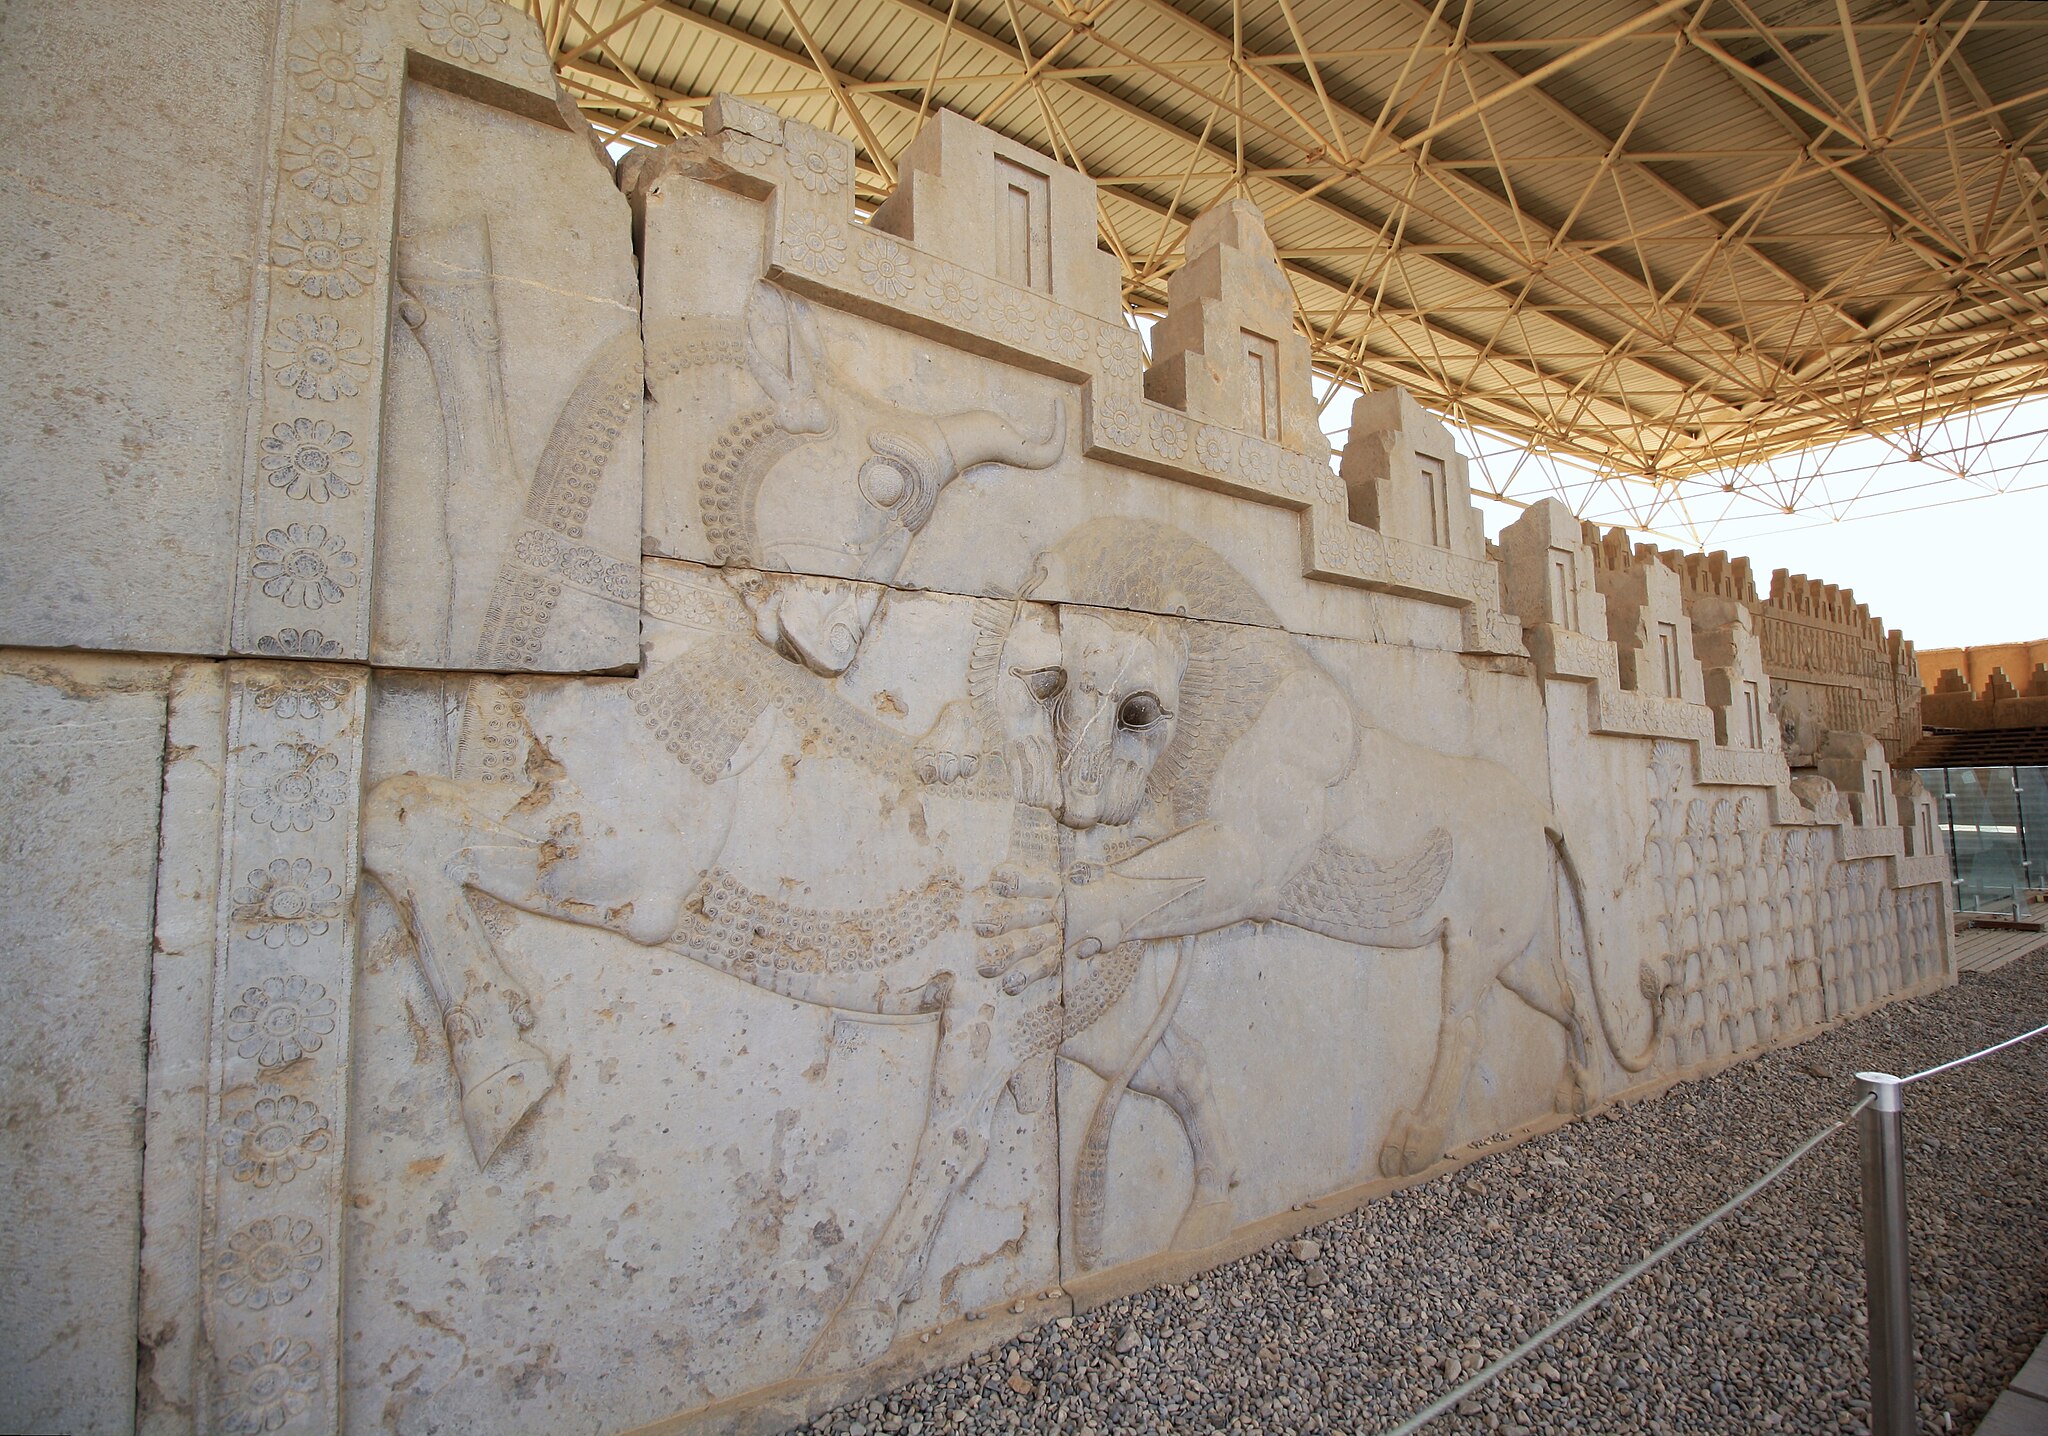
Title: Persepolis (18913305333)
Description: Bas-relief in Persepolis—a symbol in Zoroastrian for Nowruz— eternally fighting bull (personifying the moon), and a lion (personifying the Sun) representing the Spring. Text: CC-BY-SA - Source: Wikipedia - Persepolis , Iran
Date: 2015-06-11 12:02
Categories: Flickr images reviewed by FlickreviewR 2, 2015 in Persepolis, Lion attacking a bull, Persepolis, Northern staircase of Tripylon, Files from Blondinrikard Fröberg Flickr stream